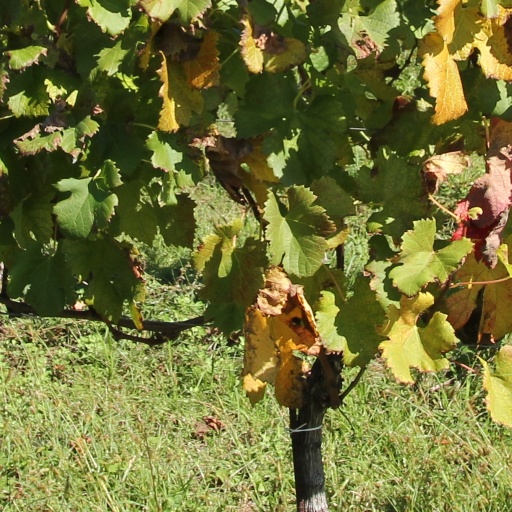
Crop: grape